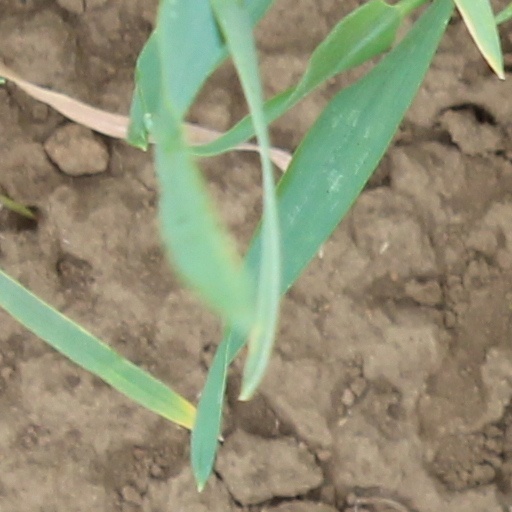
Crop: wheat